Economy of Pakistan

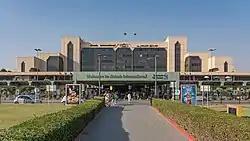
Jinnah International Airport in Karachi

After the deregulation of the telecommunications industry, the sector has experienced exponential growth. Pakistan Telecommunication Company Ltd (PTCL) has emerged as a successful Forbes 2000 conglomerate with over US$1 billion in sales in 2005. The mobile telephone market has expanded many-fold since 2003, reaching a subscriber base of 140 million users in July 2017, one of the highest mobile teledensities in the world. Pakistan won the prestigious Government Leadership award of GSM Association in 2006.